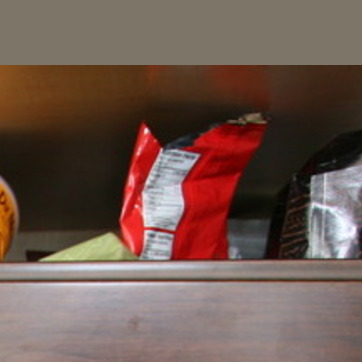
Material: plastic